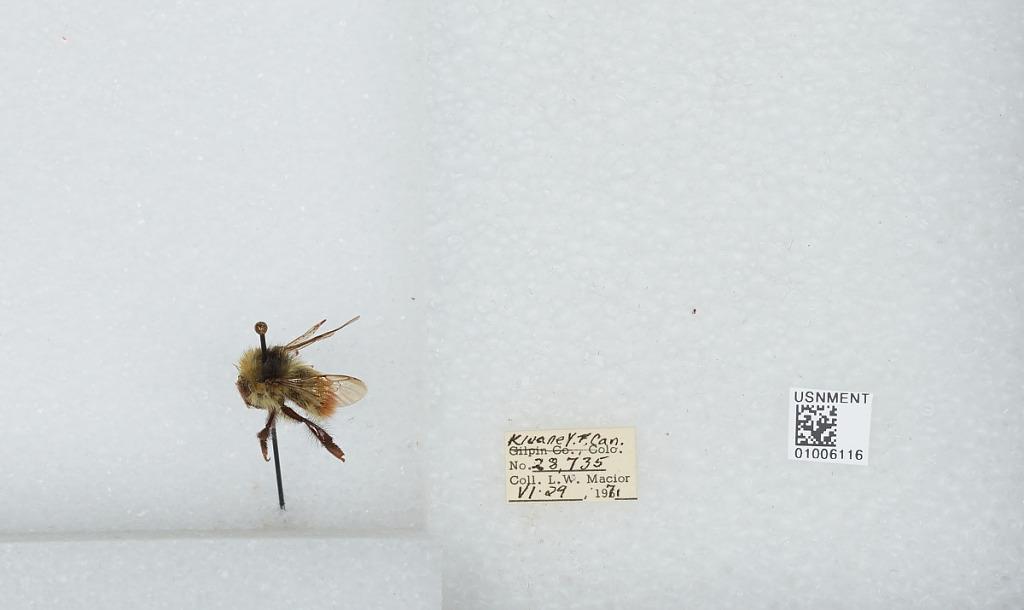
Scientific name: Bombus (Pyrobombus) flavifrons Cresson
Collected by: L. Macior
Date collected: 1971-6-29
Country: Canada
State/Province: Yukon Territory
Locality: Kluane
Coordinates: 60.75, -139.5